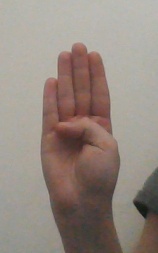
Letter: kaaf